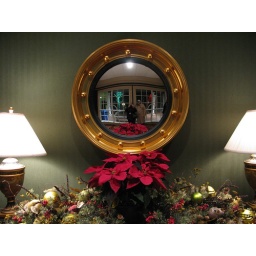
Reflection in a mirror with flowers